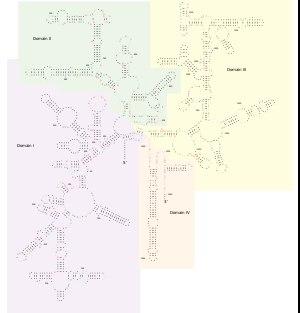
L'ARN ribosomique 16S est l'ARN ribosomique constituant la petite sous-unité des ribosomes des procaryotes. Les gènes codant cet ARN sont appelés ADNr 16S et leur séquence est très utilisée en phylogénie pour reconstruire l'histoire évolutive des organismes dans la mesure où sa vitesse d'évolution relativement lente permet d'établir des divergences génétiques anciennes. Ces gènes sont présents en plusieurs copies au sein de chaque organisme.